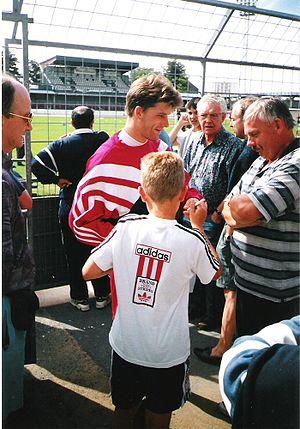
Jimmy Hébert
Jimmy Hebert, né le 1ᵉʳ juillet 1972 à Paris, est un footballeur professionnel français.
Le Stade Malherbe Caen Calvados Basse-Normandie est un club de football français basé à Caen et fondé en 1913. Il tire son appellation du lycée Malherbe, dont il fut à l'origine une section sportive ; le lycée Malherbe porte lui-même le nom du poète François de Malherbe.